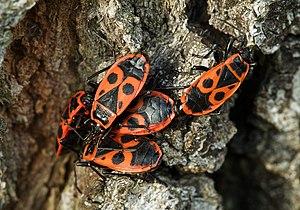
Des gendarmes (Pyrrhocoris apterus) à Chemnitz, Allemagne